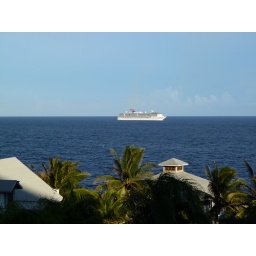
Cruise ship going by my house